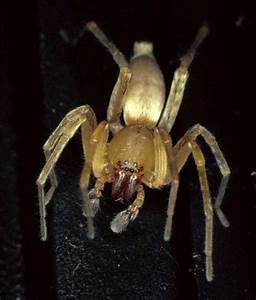
Label: spider